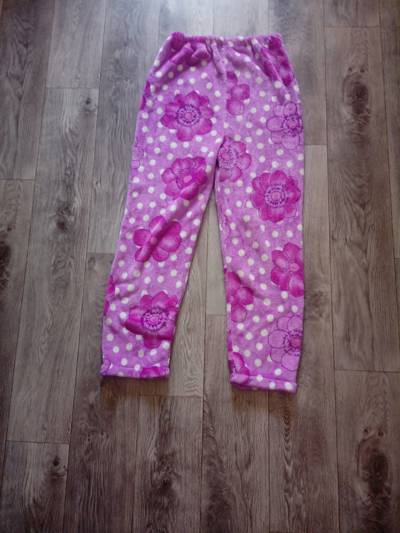
Waste category: clothes